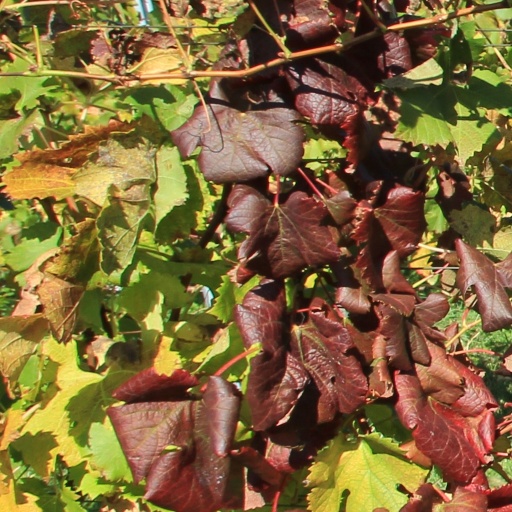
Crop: grape